Johannes Haw

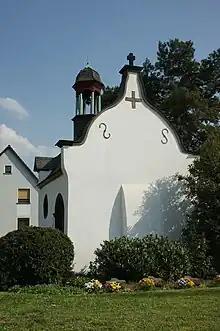
Chapel exterior

Johannes Maria Haw (26 May 1871 – 28 October 1949) was a German Roman Catholic priest and the founder of the Johannesbund of Leutesdorf and of the religious communities of the Community of the Sisters of St John of Mary the Queen ("Ordensgemeinschaft der Johannesschwestern von Maria Königin") and the Society of Missionaries of Saint John the Baptist ("die Gemeinschaft der Missionare vom Hl. Johannes dem Täufer").